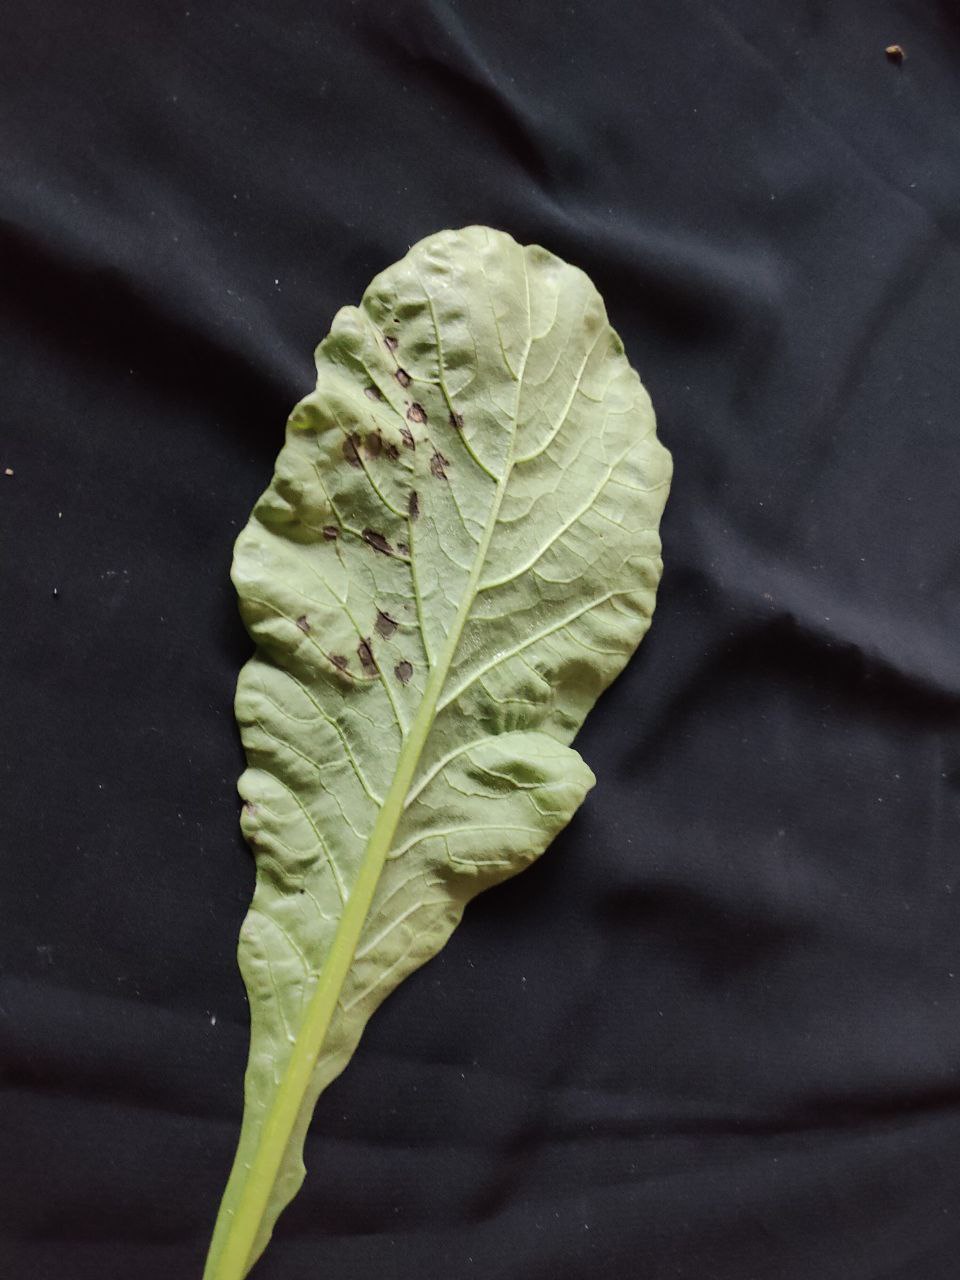
Label: Black leaf spot